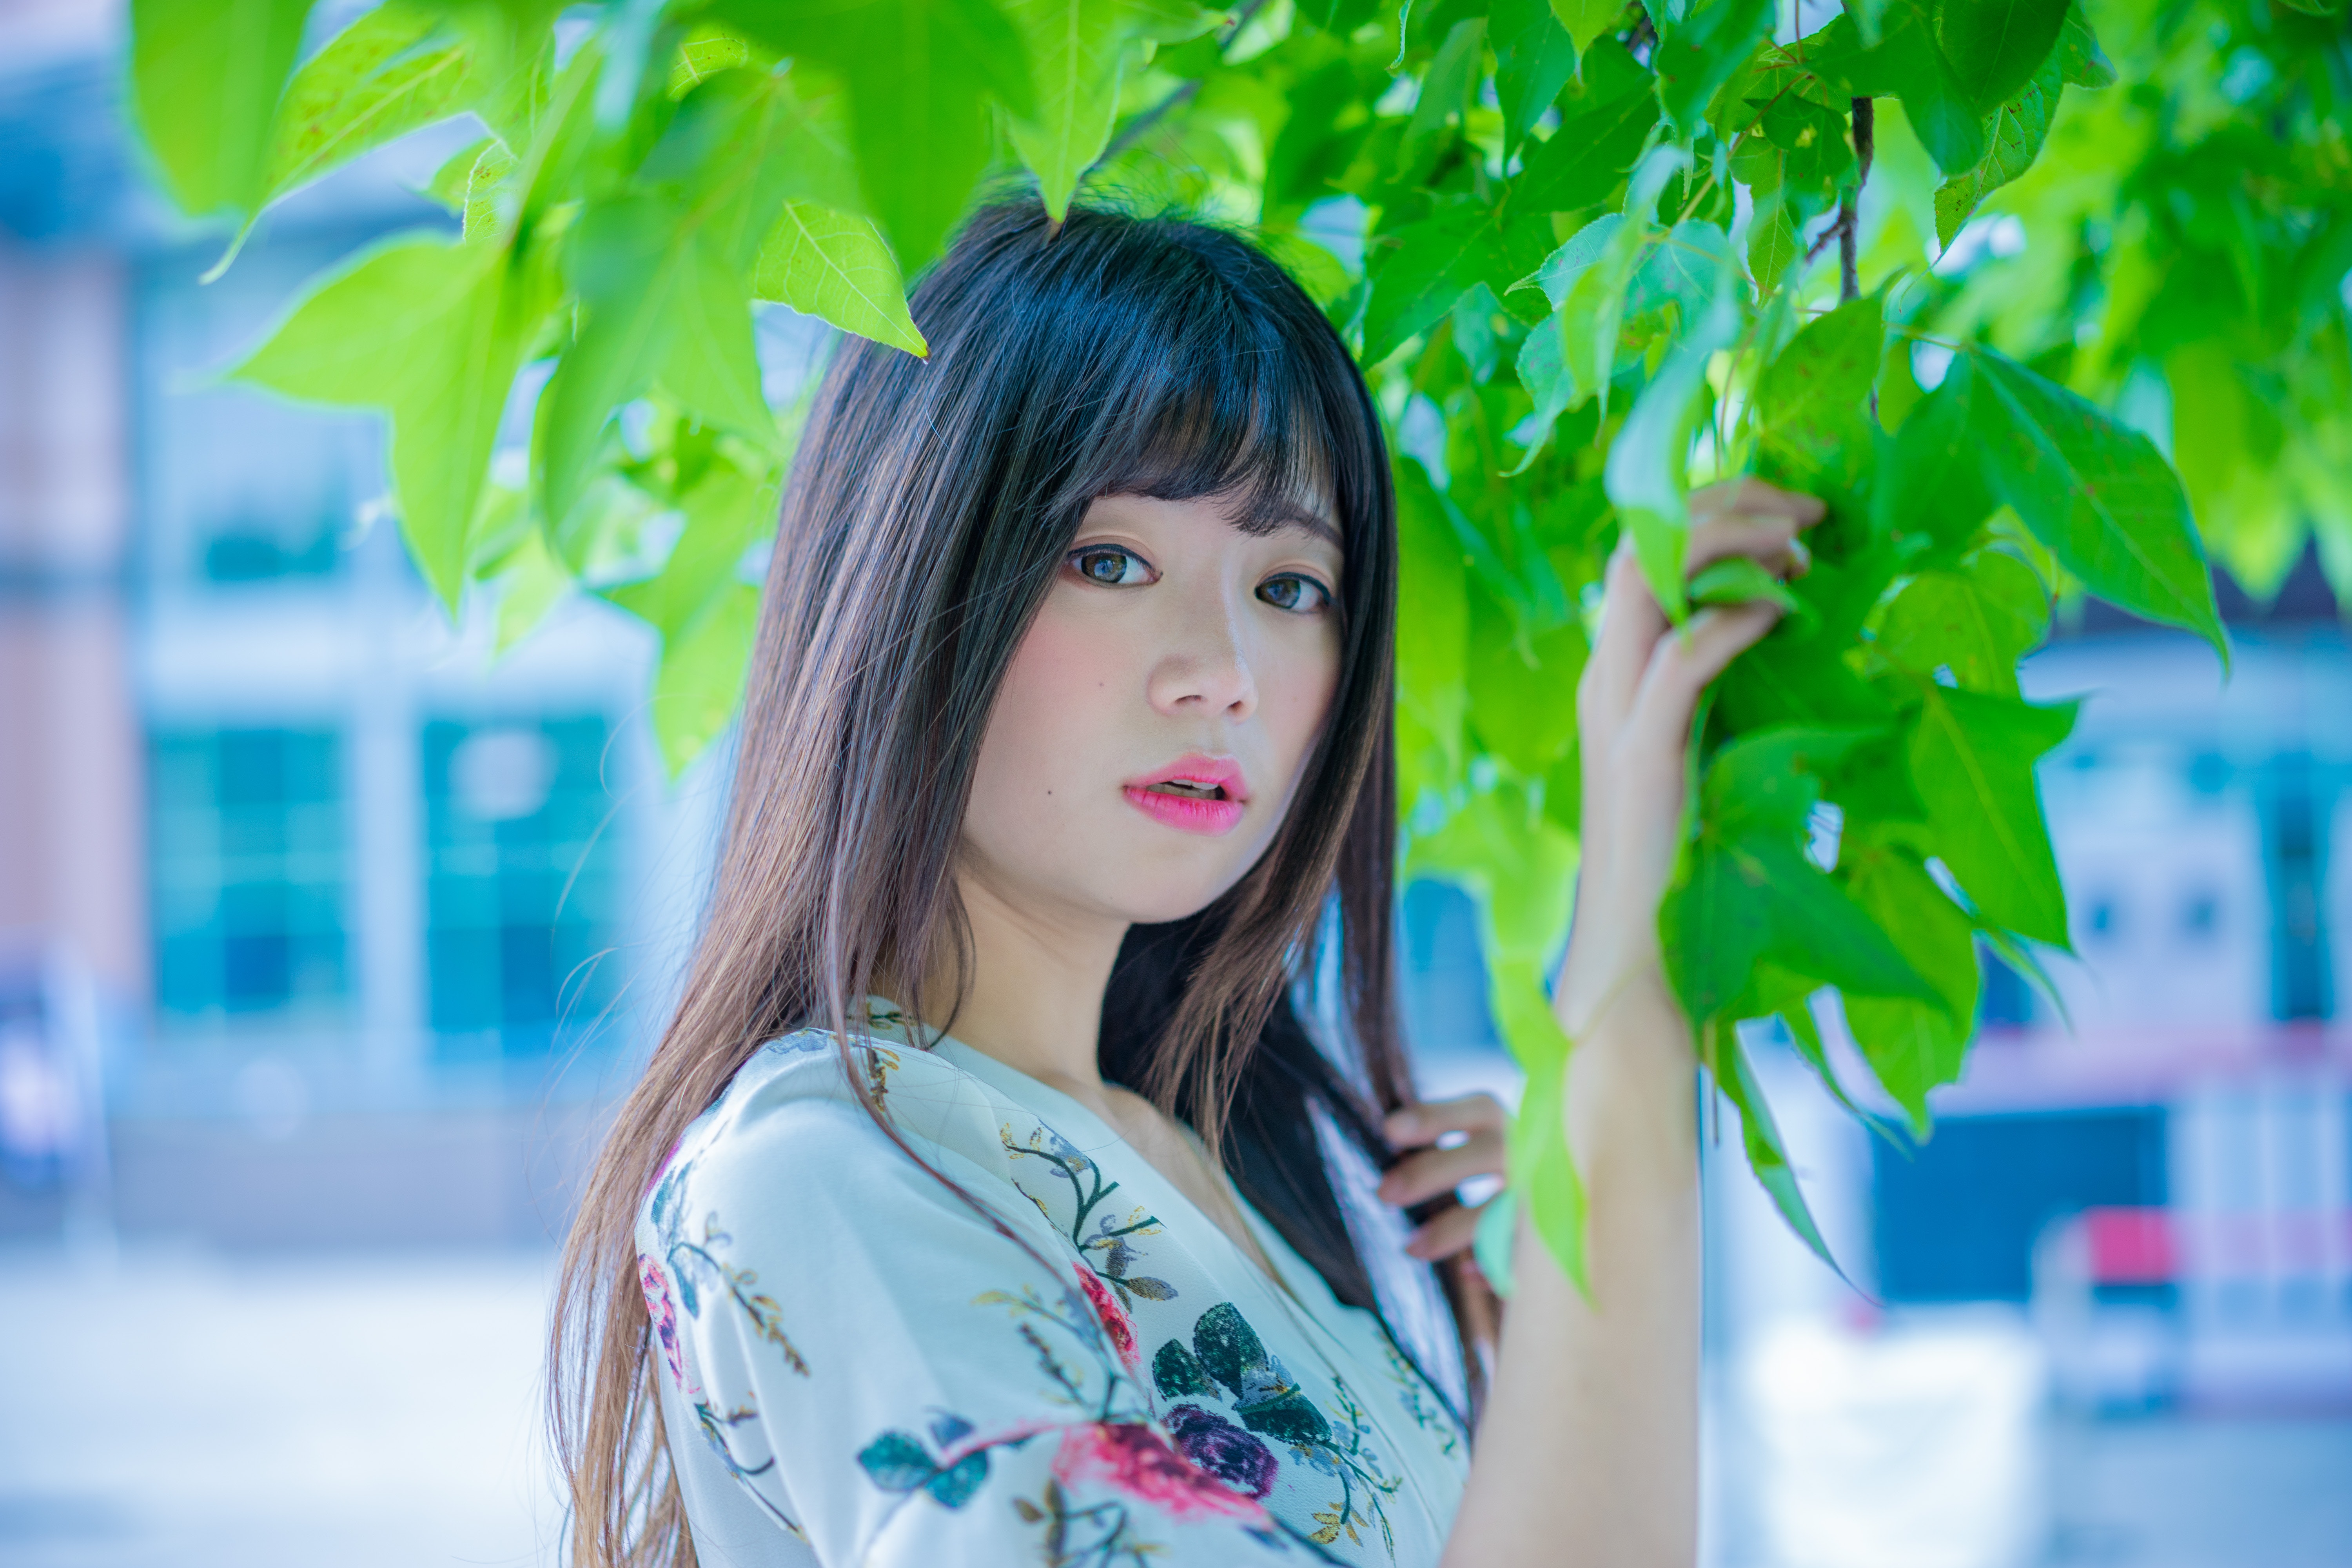
hair, skin, beauty, blue, green, lip, hairstyle, black hair, long hair, eye, photography, tree, summer, smile, model, plant, portrait photography, photo shoot, brown hair, leisure, happy